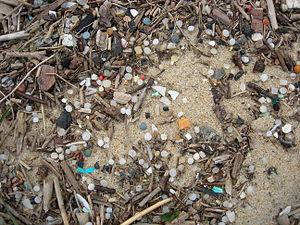
Granulés plastiques industriels ou ""larmes de sirène"" de couleurs blanches, ambrées, noires, rouges... Plage de la côte Aquitaine (réserve naturelle nationale) Ænglisc: Plastic pellets, industrials granules, nurdles or mermaids' tears of colors white, amber, black, red ... southwest of France (sandbeach)"
La notion de « déchets en mer » ou « déchets marins » ou « débris marins » regroupe :
La pollution de l'eau par les granulés plastiques est une forme de pollution de l'eau causée par la présence parfois en quantité importante dans les milieux aquatiques de granulés plastiques d'origine industrielle, que l'on appelle alors larmes de sirène. Les granulés plastiques moins denses que l'eau de mer flottent sur tous les océans et s'échouent sur les rivages, mélangés aux sédiments, aux végétaux, aux micro et macro-déchets dérivants. Ce sont des microplastiques primaires. Les fragments qu'ils libèrent en grande partie dans l'océan en vieillissant et en s'érodant ; dits "secondaires", sont des déchets diffus souvent invisibles, mais qui préoccupent de plus en plus les écologues et océanologues car source d'une large contamination du milieu marin par le plastique.
La contamination du milieu marin par les plastiques est une pollution marine, qui a attiré l'attention internationalement avec la découverte du vortex de déchets du Pacifique nord, une accumulation de pastiques flottants. Ce vortex, lié à la lenteur de dégradation de cette matière est l'un des effets visibles des activités humaines sur tous les océans, mais il n'est que la partie émergée du problème.
Un matériau constitué de granulés plastiques contient au moins un produit thermoplastique et se présente sous forme de petits grains. Les granulés sont fondus, extrudés ou moulés, pour fabriquer des objets en PE, PP, PS, etc.